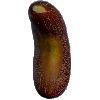
Label: Cucumber Ripe 1